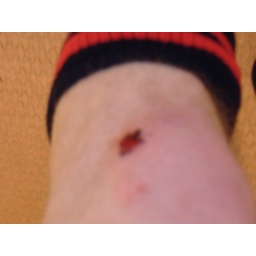
Somehow astroturf has put a yummy red hole in my knee that hurts and has sand in that I can't get out.